Ferdiad

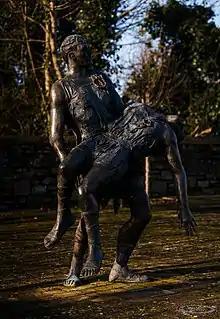
A Statue of Cuchulainn and Ferdia in Ardee, Co. Louth, Ireland.

The ford on which he died is named "Áth Fhirdiad" (Ferdiad's ford in Irish) Ardee, County Louth is named after him ("Baile Átha Fhirdhia").